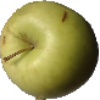
Label: Apple Golden 3